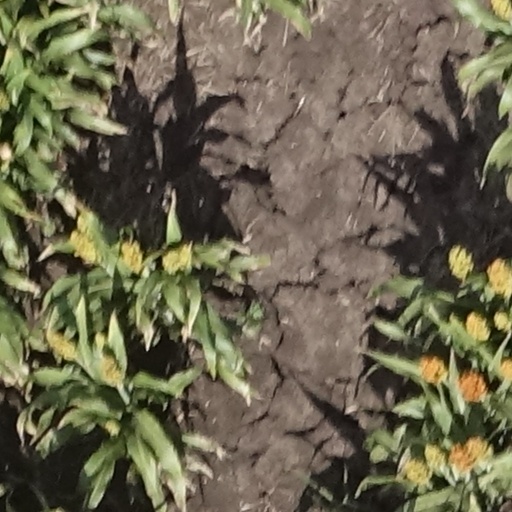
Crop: sorghum